Kidnapped (play)

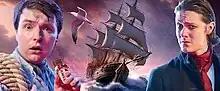
Promotional poster

Kidnapped is a 2023 Scottish play created by Isobel McArthur and Michael John McCarthy for the National Theatre of Scotland, based on the 1886 novel by Robert Louis Stevenson.